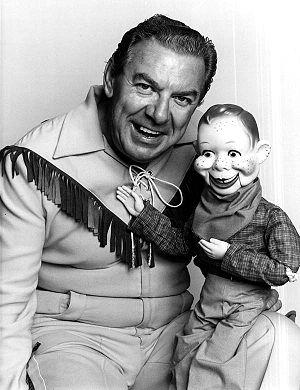
Howdy Doody est une émission de télévision américaine pour enfants créée et produite par E. Roger Muir, réalisée par Bob Hultgren et diffusée sur NBC de 1947 à 1960. Centrée sur les thèmes du cirque et du Far West, l'émission a été pionnière dans le domaine des émissions pour enfants ainsi que dans la production télévisuelle en couleurs.
Buffalo Bob Smith est un acteur américain né le 27 novembre 1917 à Buffalo, New York, décédé le 30 juillet 1998 à Hendersonville.